Electrohydraulic servo valve

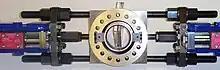
The twin Moog servo valves are used to deform the shape of the die on this blow molding accessory designed by BMC Controls Limited.

One example of servo valve use is in blow molding where the servo valve controls the wall thickness of extruded plastic making up the bottle or container by use of a deformable die. The mechanical feedback has been replaced by an electric feedback with a position transducer. Integrated electronics close the position loop for the spool. These valves are suitable for electrohydraulic position, velocity, pressure or force control systems with extremely high dynamic response requirements.